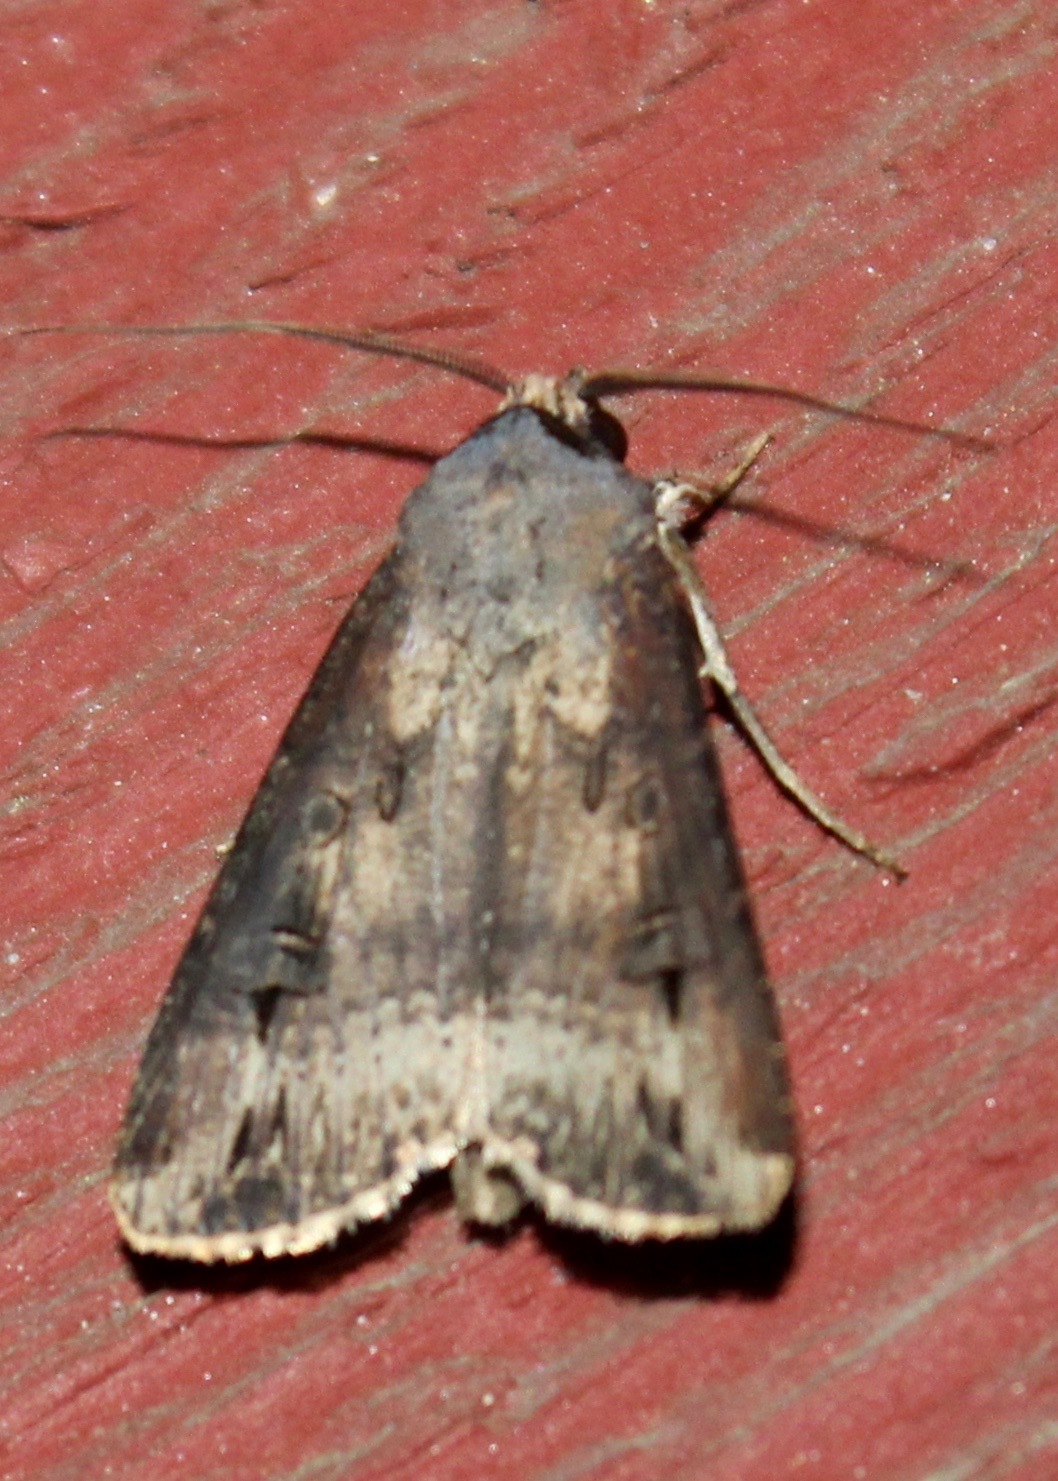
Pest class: cutworms